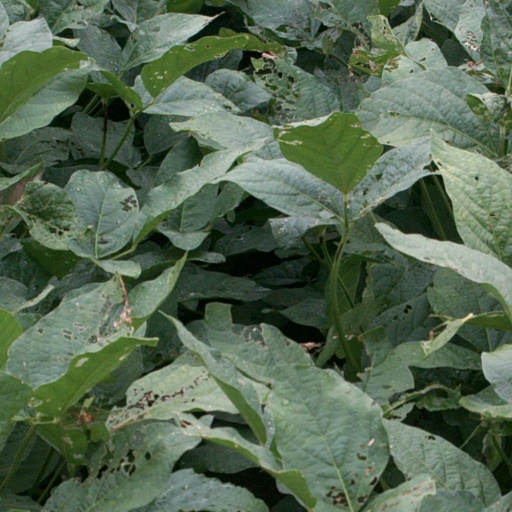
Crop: soybean